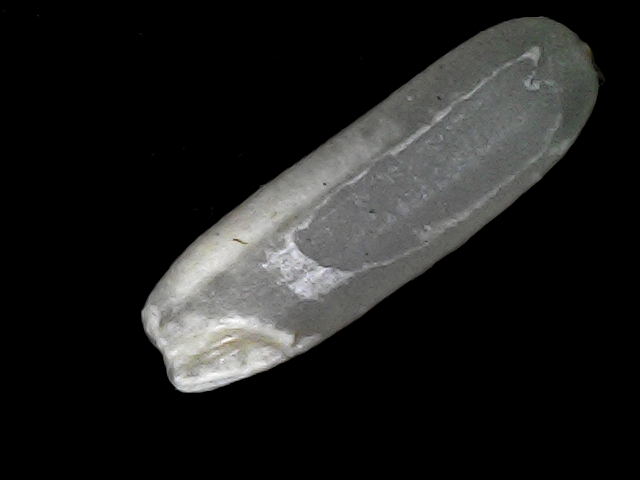
Rice variety: BD75